Chaplin High School

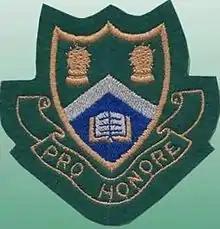
Chaplin High School school crest

Chaplin High School is situated in Gweru, Zimbabwe, and was started in October 1902. It was started in a building of the Trinity Church, Gwelo and first named as the Trinity Church School (1). The school caters for boys and girls from form 1–6 and has boarders and day scholars. There are two boarding houses for boys named Duthie House and Coghlan House while girls are housed in either Lenfesty House or Maitland House. Maitland House is the sister hostel for Duthie while Lenfesty is the sister house for Coghlan House.